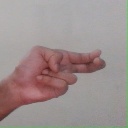
अक्षर: ह